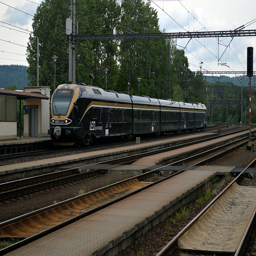
Black commercial train going down the center of the city.
A black and gold train rides down a track.
a fast commuter train sits parked next to a train depot
A train is running along a track at a station.
A train stands at a train station platform.